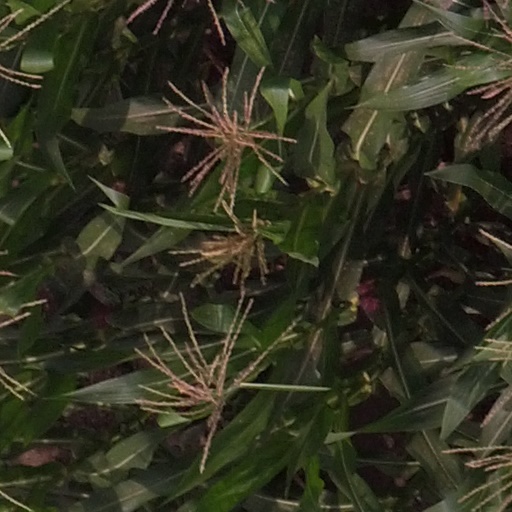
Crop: maize; corn